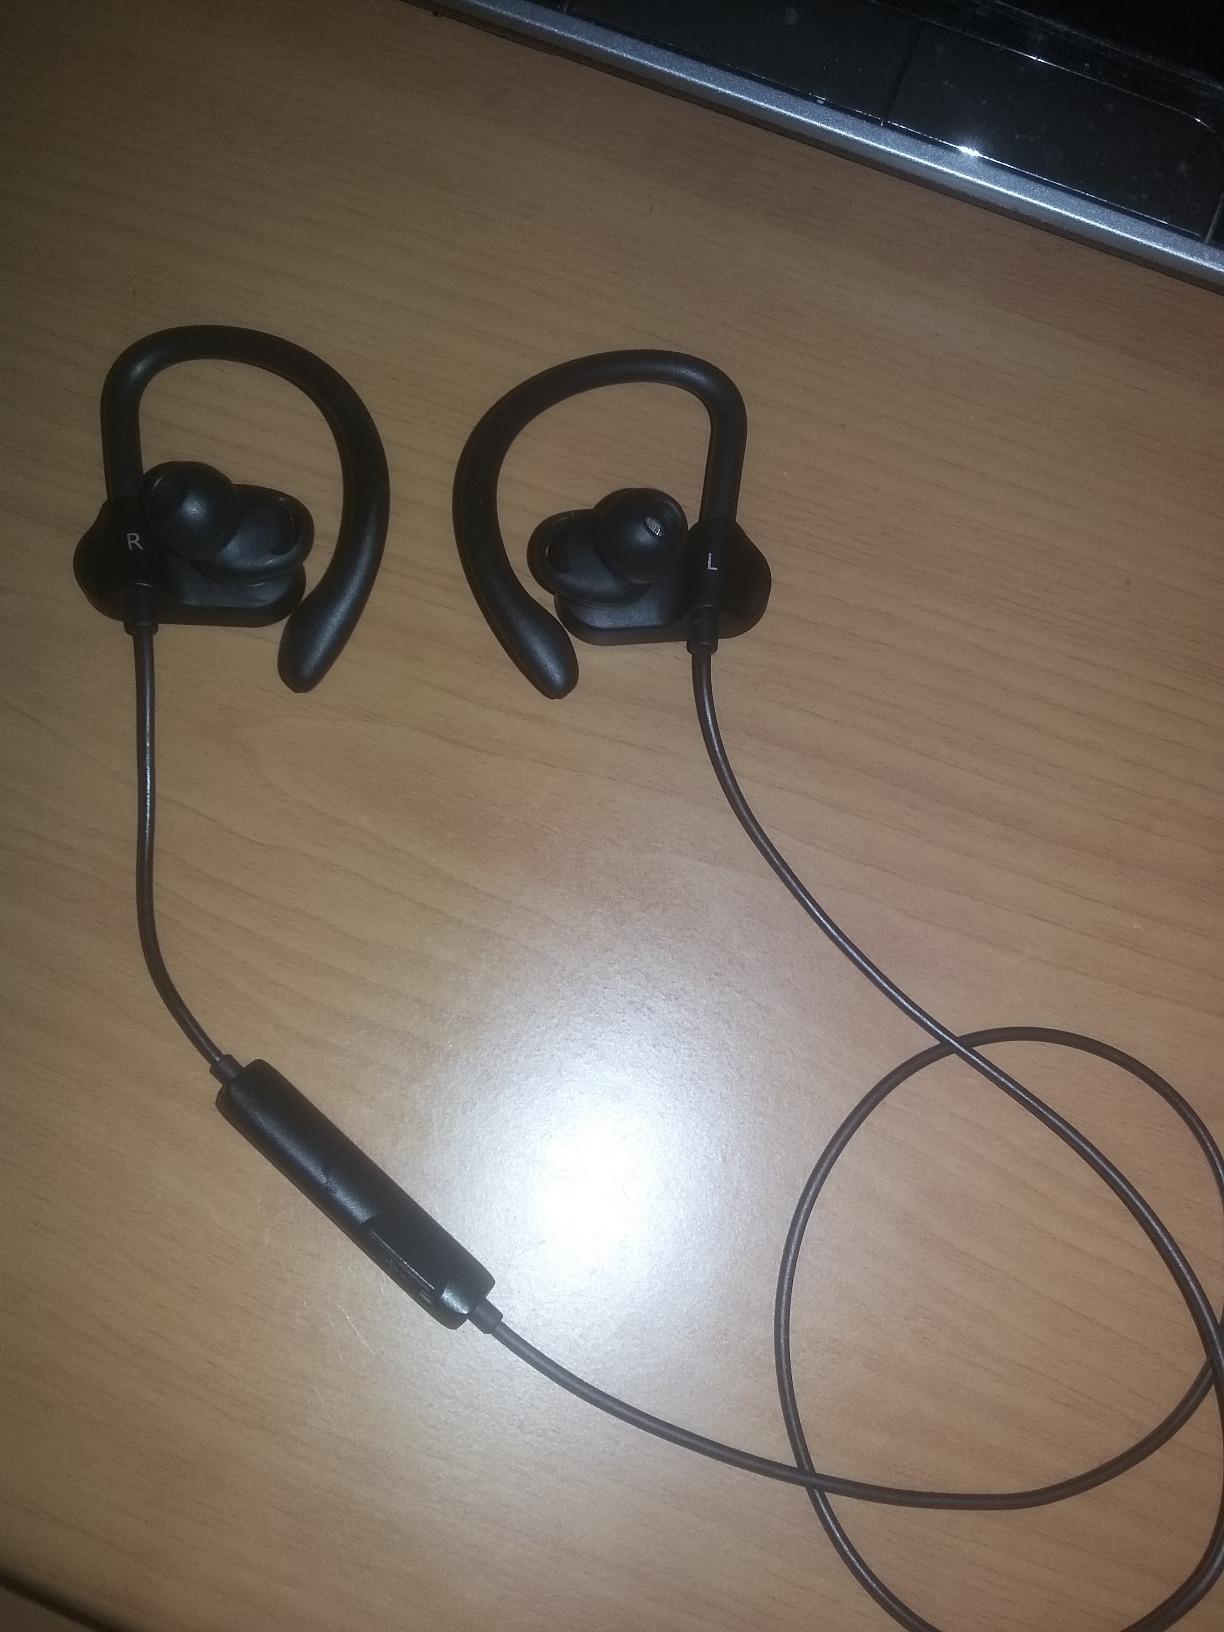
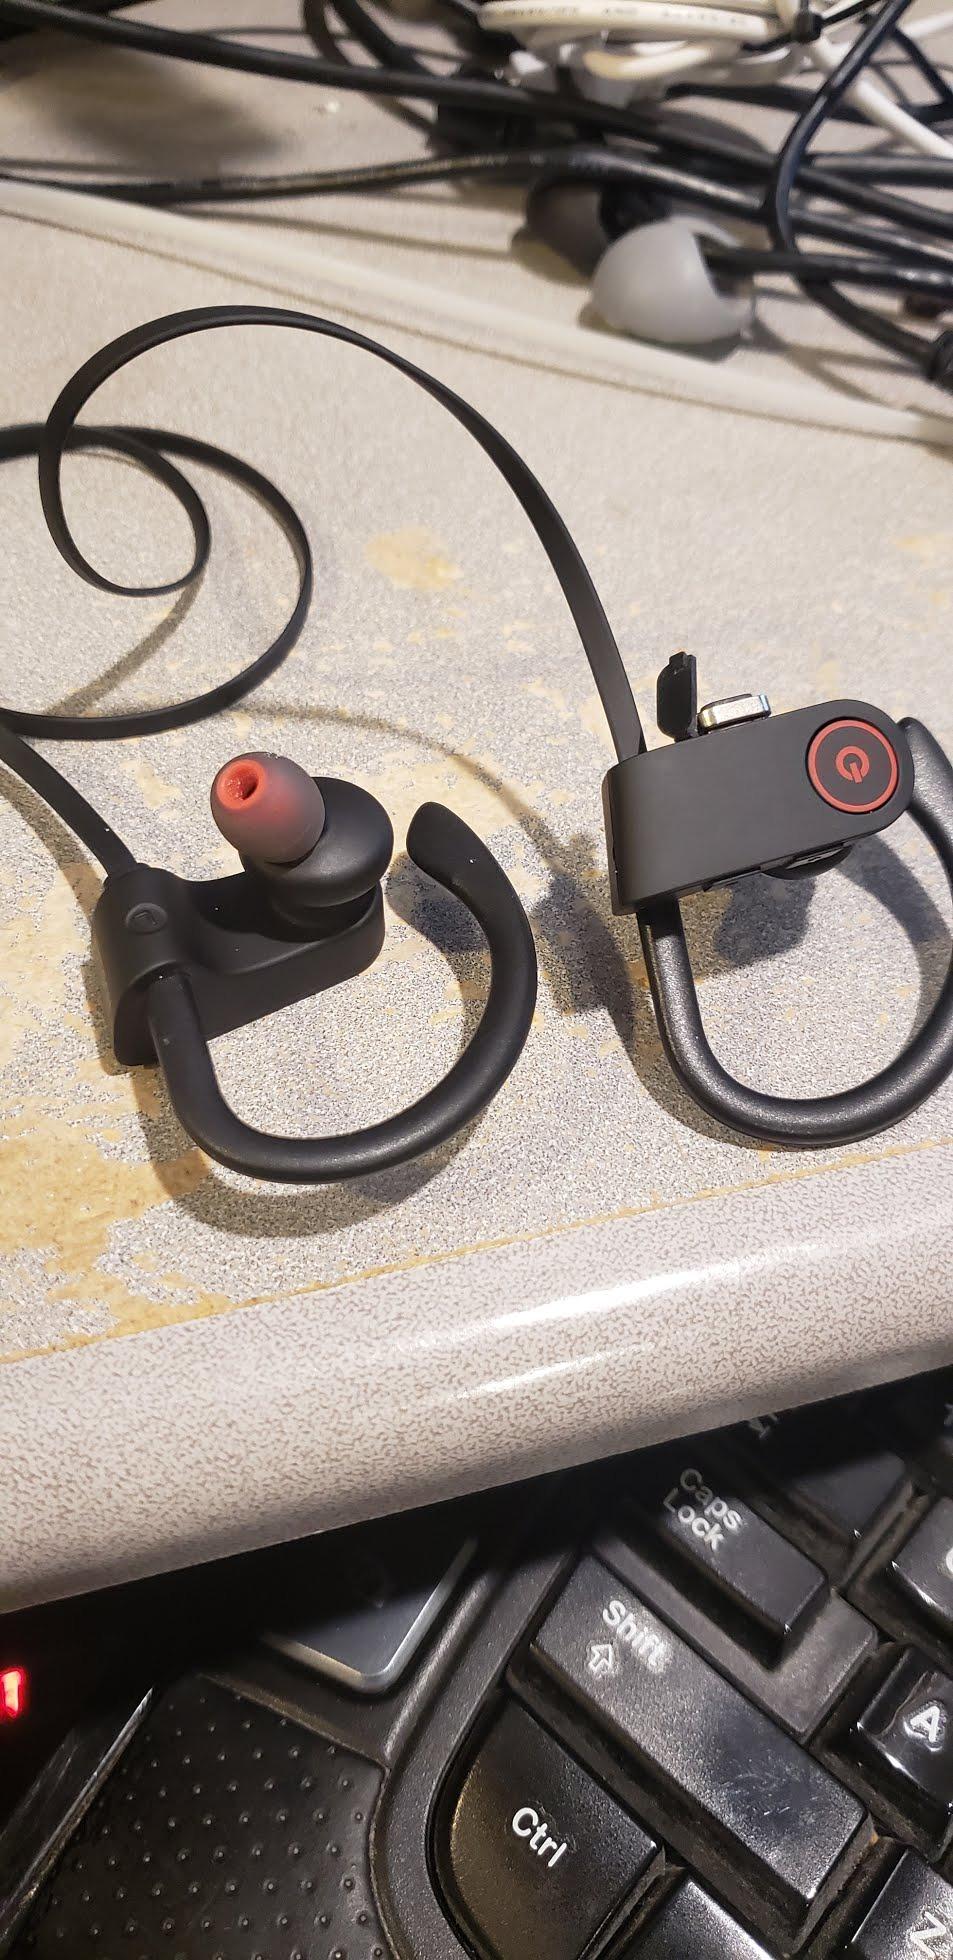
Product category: headphones
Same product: no